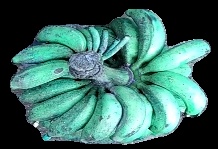
Variety: rasbale
Grade: grade3